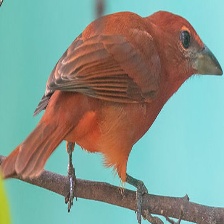
Species: HEPATIC TANAGER
Scientific name: PIRANGA FLAVA